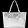
Label: Bag